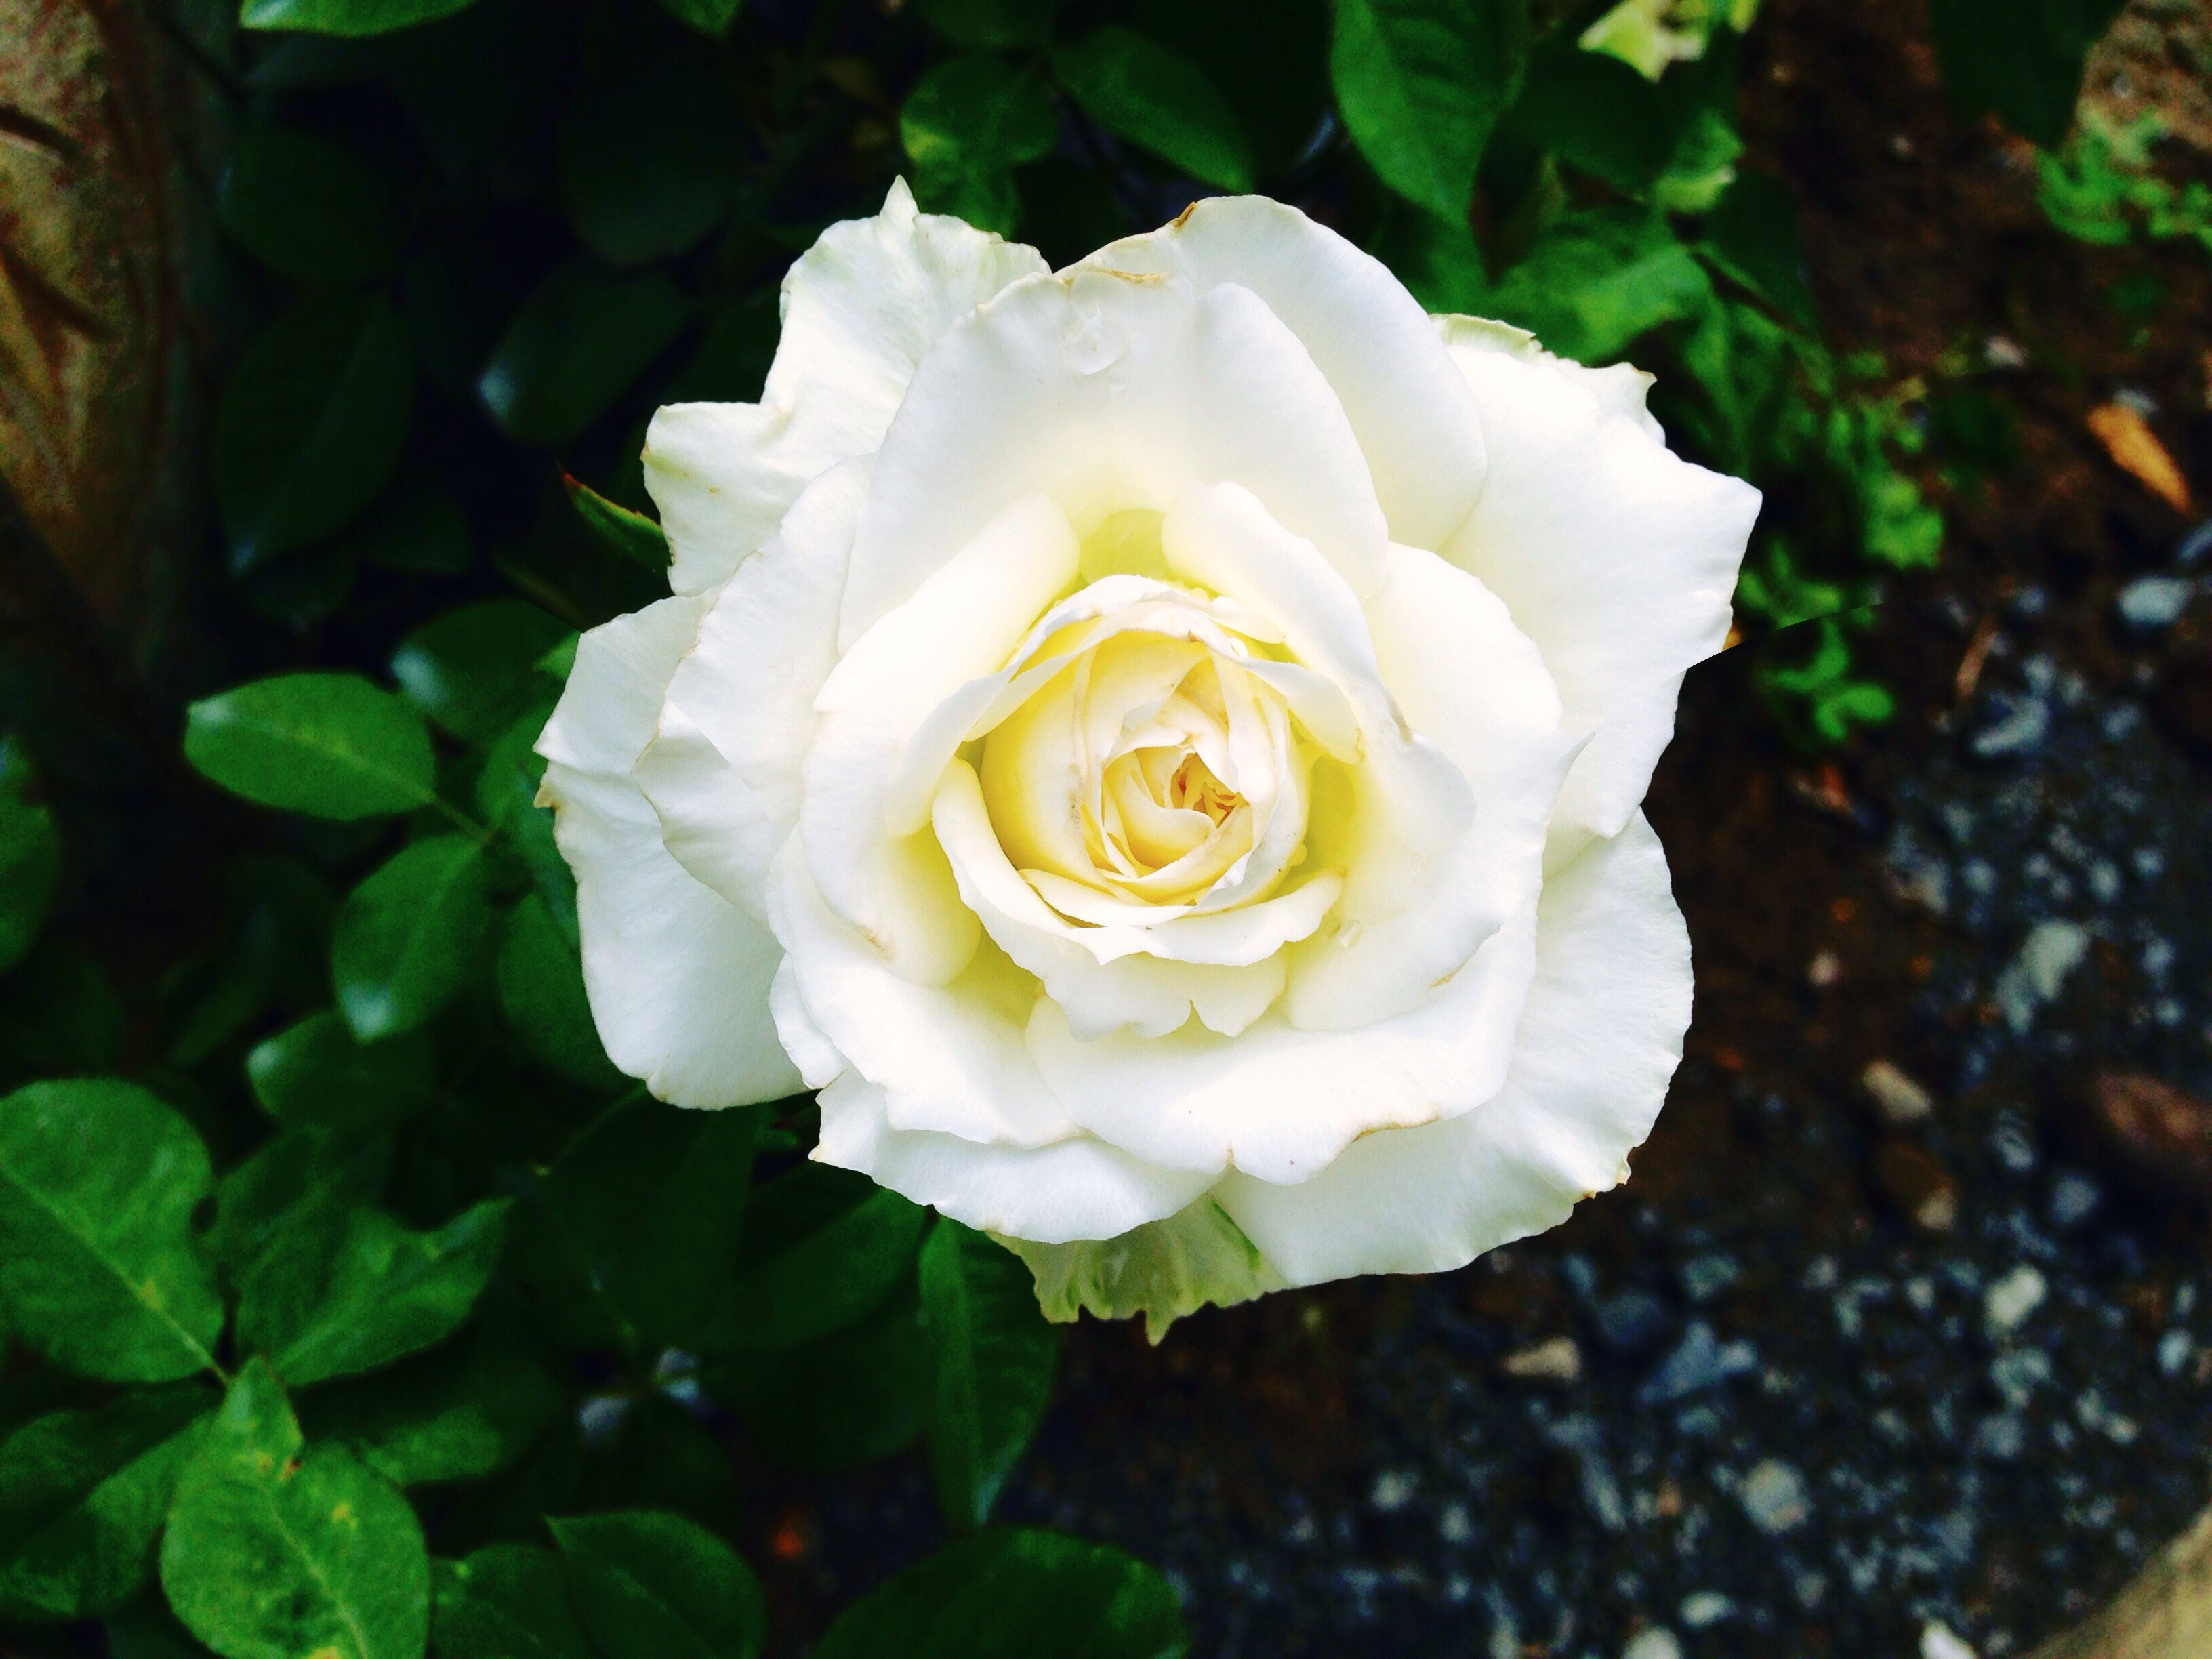
plant, flower, petal, rose, flora, flowers, floribunda, macro photography, white rose, flowering plant, garden roses, rose family, land plant, rosa centifolia, rose order